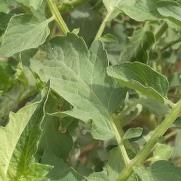
Crop: Tomato
Condition: healthy-leaf